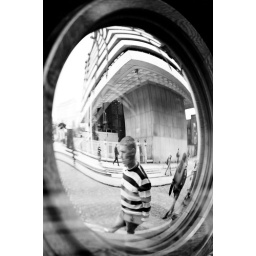
Reflection in the mirror in the window of the Foggy Dew pub, reflecting Dublin's Central Bank........